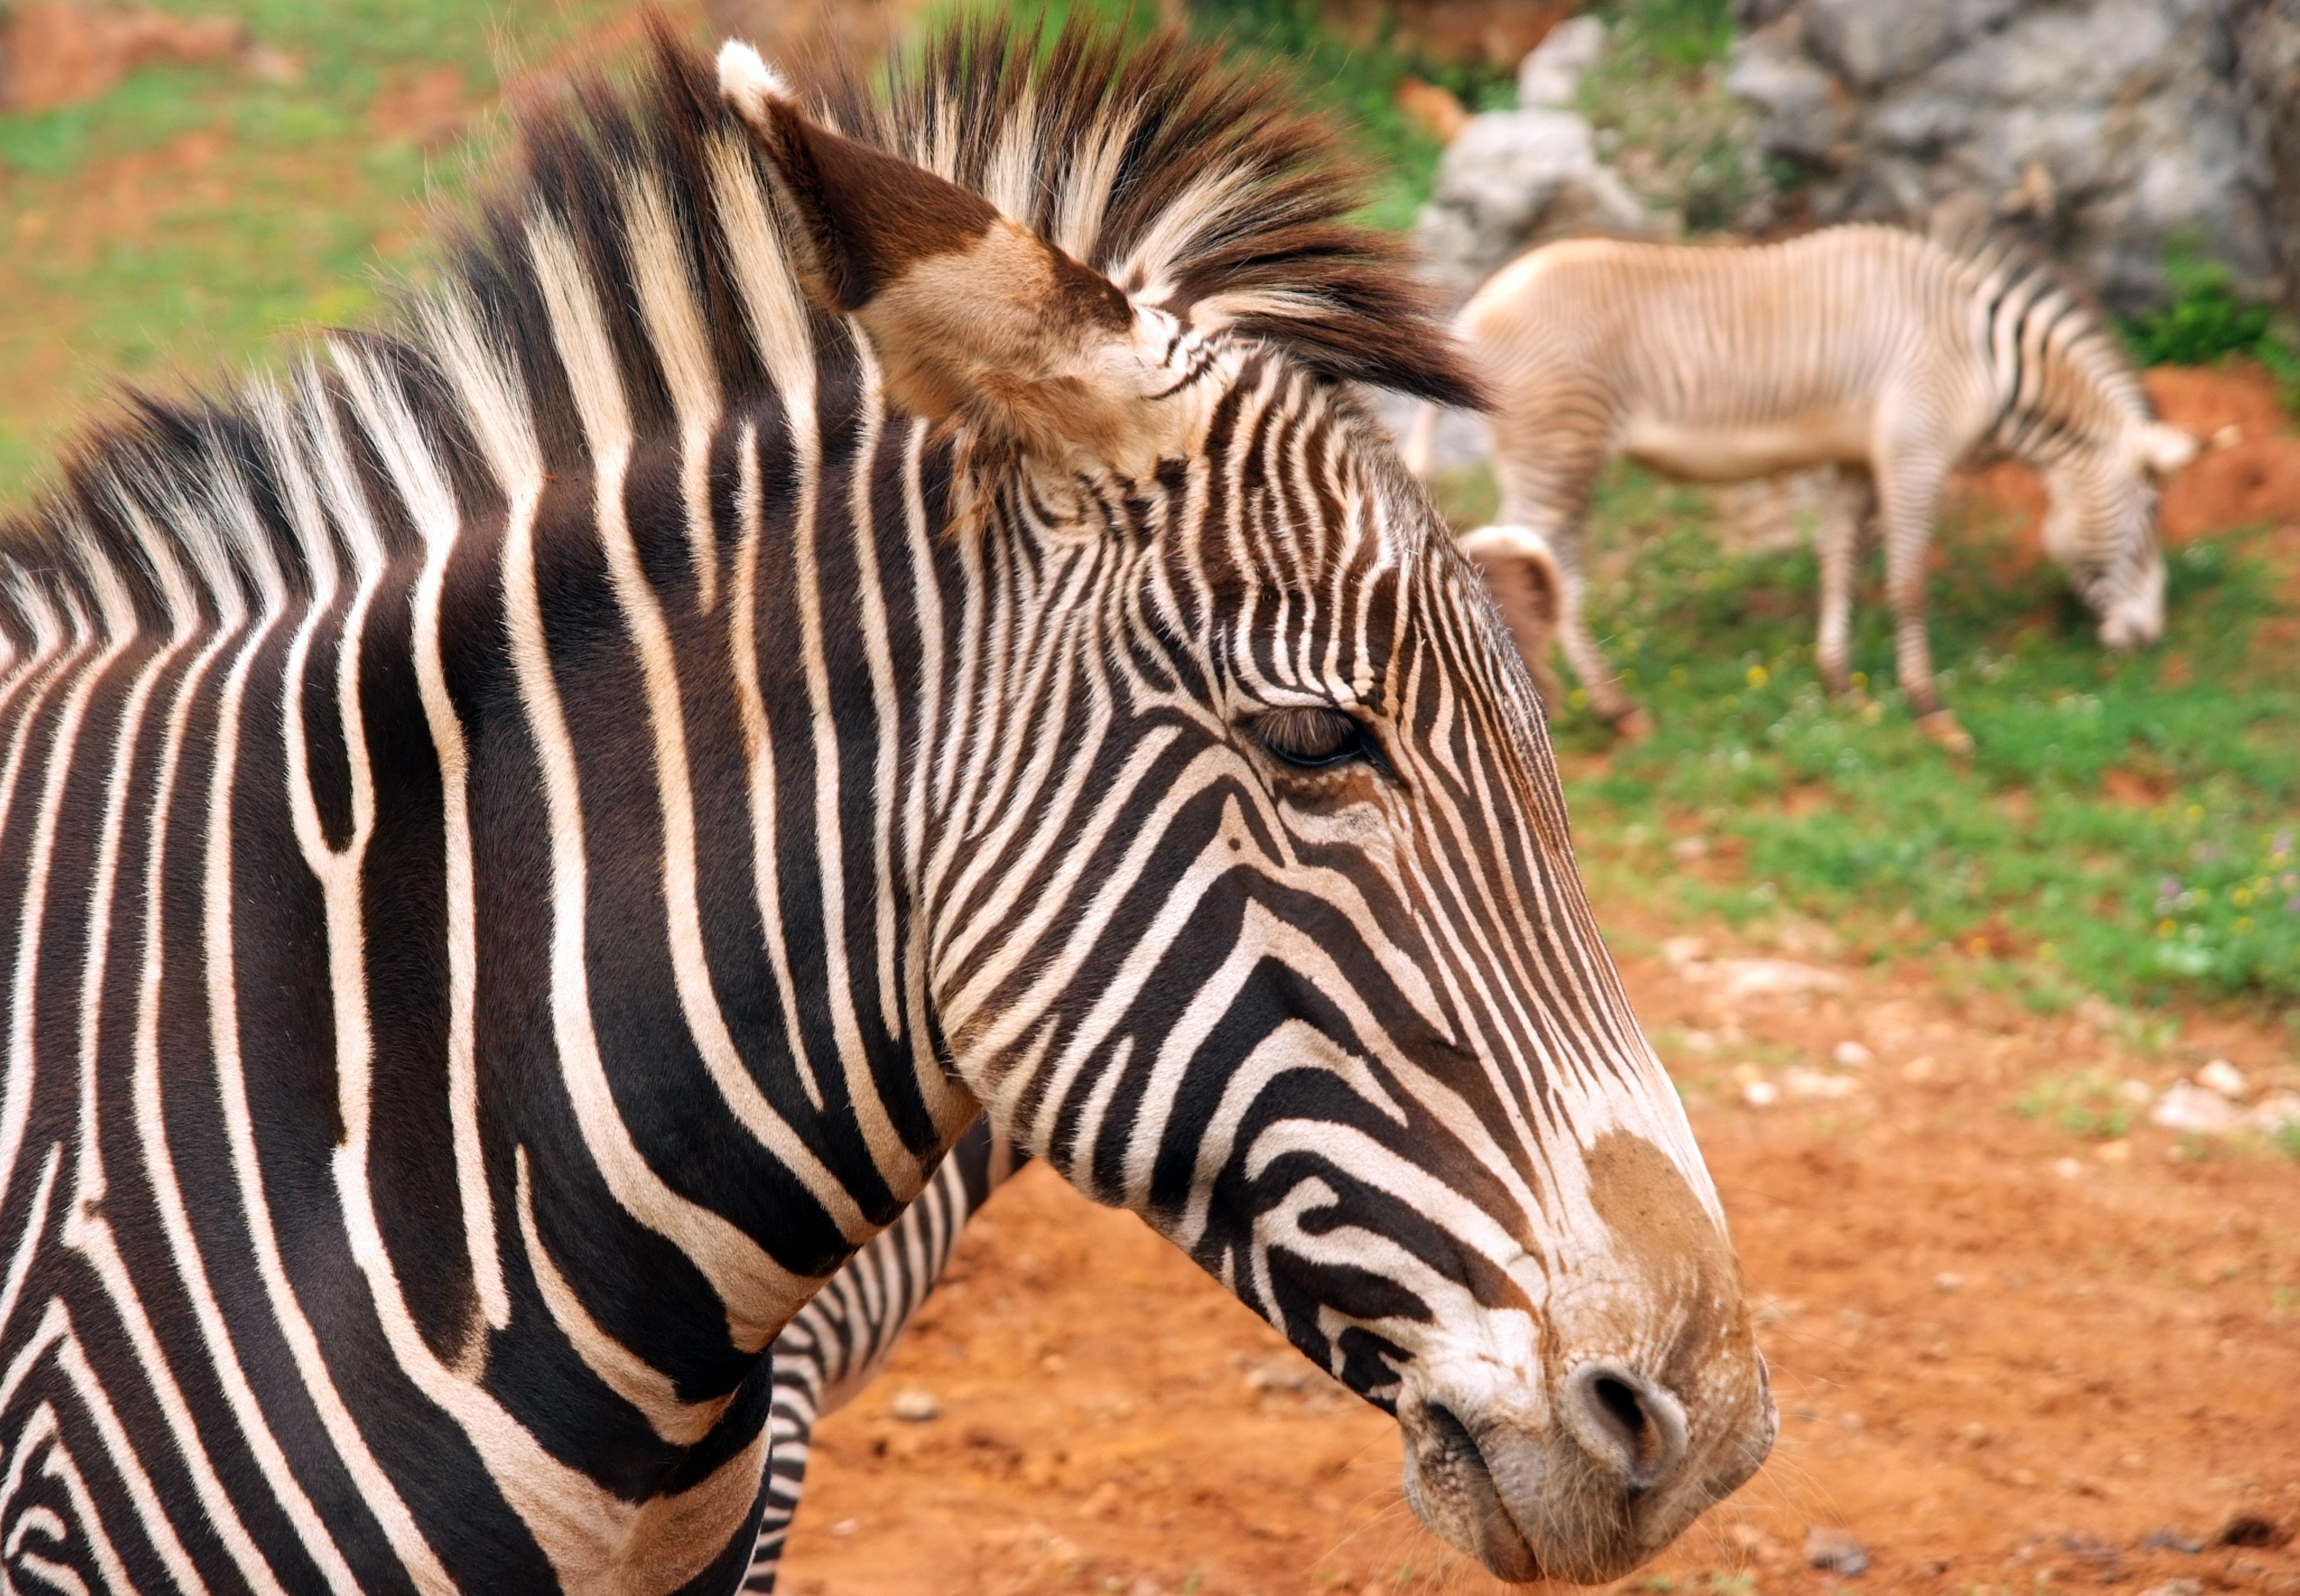
wildlife, zoo, africa, mammal, fauna, savanna, zebra, animals, stripes, safari, horse like mammal, mustang horse